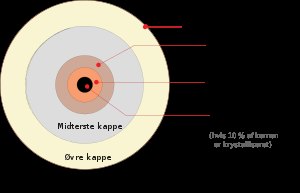
Månen / Fysiske forhold / Indre struktur
Skematisk illustration af Månens indre struktur.
Månen er Jordens eneste måne og den femtestørste naturlige satellit i solsystemet. Dens størrelse i forhold til Jorden gør den til den relativt største måne i solsystemet, som omkredser en planet. Man regner med, at Månen er dannet som resultat af et gigantisk sammenstød mellem den unge Jord og en mindre planet kaldet Theia for 4,51 milliarder år siden.